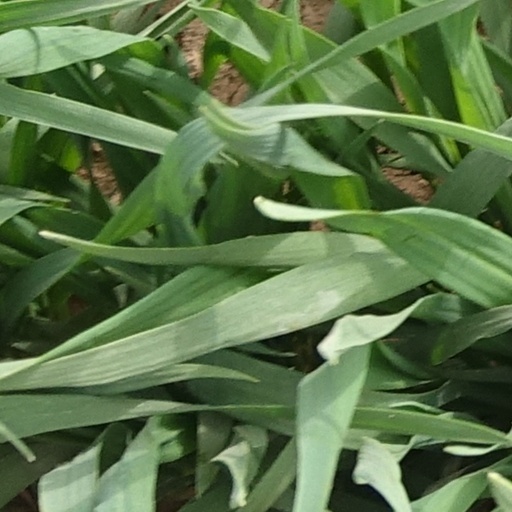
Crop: wheat